Enrico Marone Cinzano

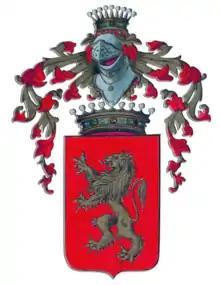
Marone Family Crest

Marone Cinzano was born to Count Alberto Paolo Marone Cinzano who died in 1989 in a car crash on his way to visiting King Juan Carlos of Spain and Cristina Marone Cinzano, (born Countess Camerana). He attended boarding school at Aiglon College and Mount Kelly School, a military academy in the UK. Sub-sequentially, he graduated with a BS business administration at Babson College, Massachusetts. He then worked in advertising, banking, and became a real-estate developer, before co-founding the environmentally friendly fashion company Project Alabama in the year 2000, which he sold in 2010. Project Alabama's accolades include winner of the 2003 Ecco Domani award and runner up for the 2005 CFDA award.